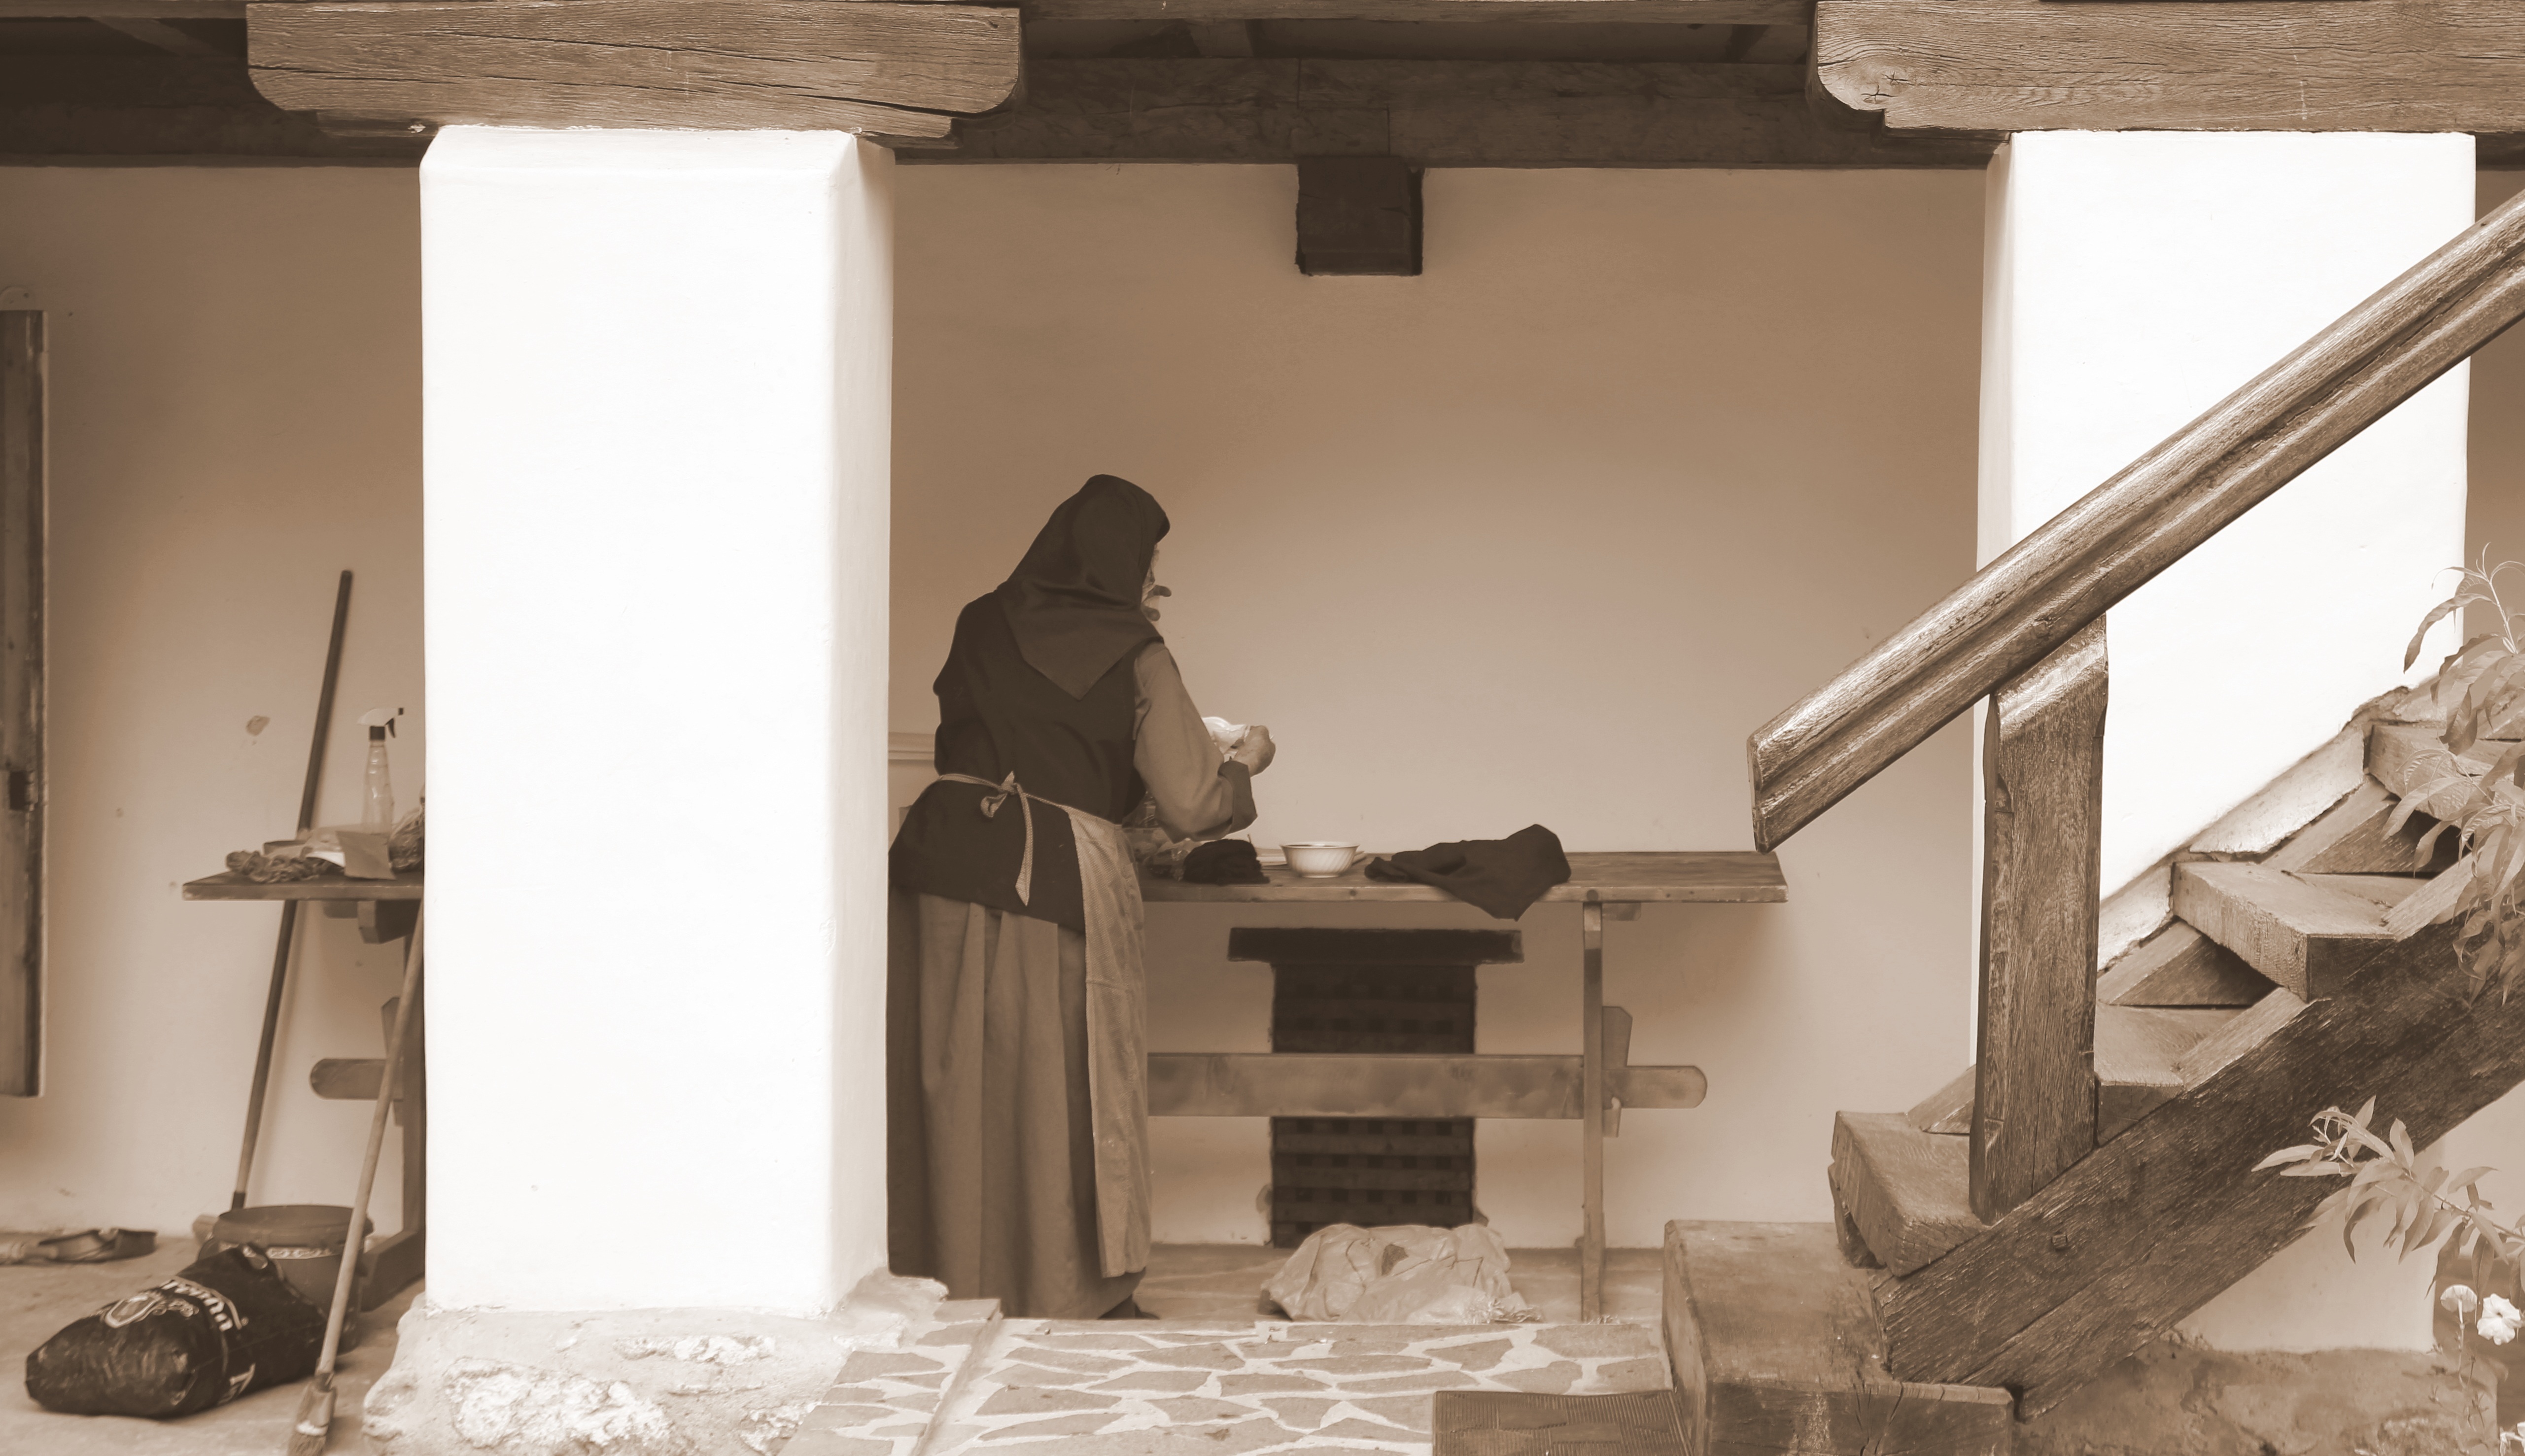
work, architecture, wood, house, floor, home, wall, rural, column, cottage, living room, room, interior design, nun, stairs, monastery, ancient history